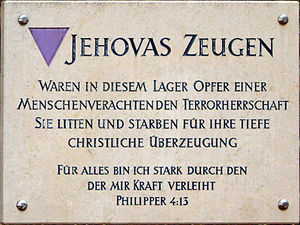
Forfølgelse af Jehovas Vidner / Eksempler / Tyskland
Mindeplade i konzentrationslejren Mauthausen-Gusen
Forfølgelse af Jehovas Vidner er et kapitel, som hidtil er meget lidt beskrevet. Vidnernes tro, doktriner, levemåde og holdninger til andre religiøse grupper og regeringen førte til modstand fra lokale myndigheder, samfund og religiøse grupper siden dens oprettelse i 1884.